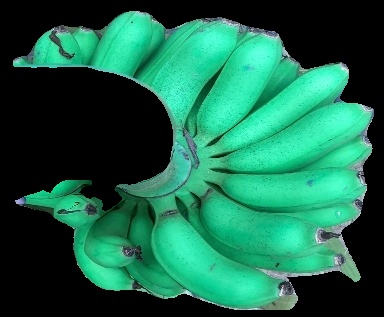
Variety: rasbale
Grade: grade1